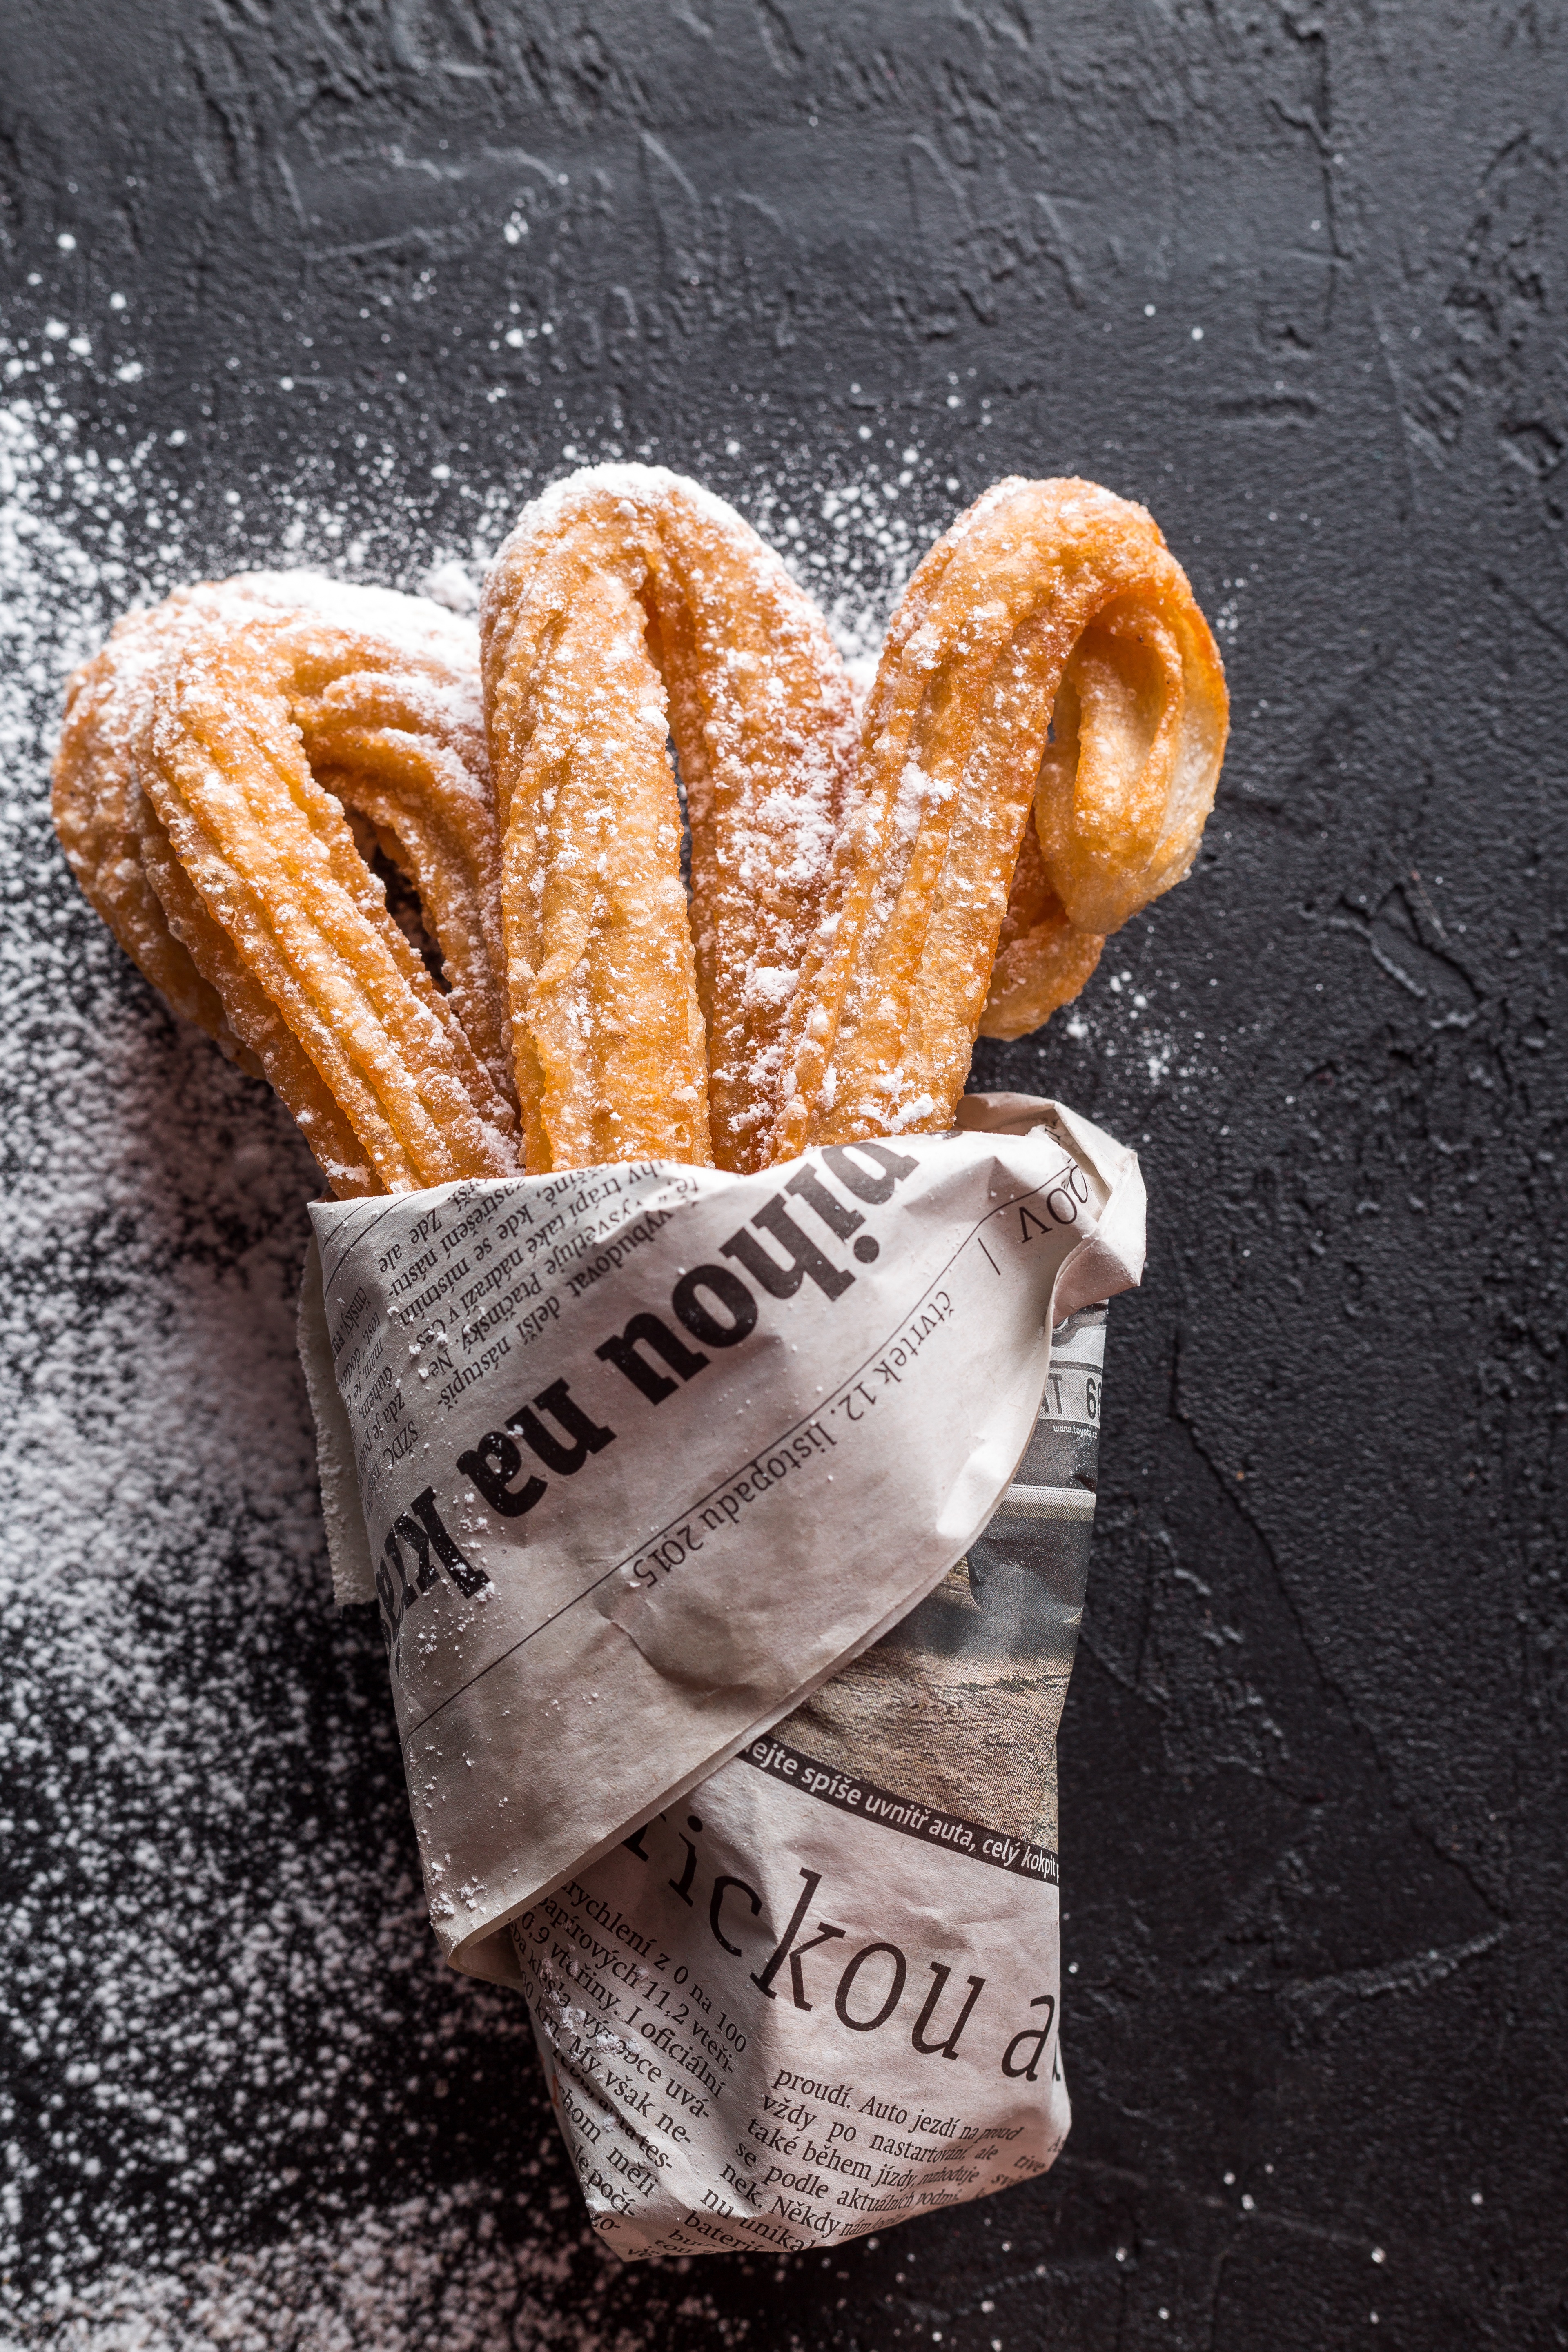
coffee, sweet, dish, food, cooking, kitchen, recipe, breakfast, baking, dessert, fast food, delicious, bake, cookies, illustration, sweets, nutrition, oven, confectionery, baked goods, flavor, appetizer, junk food, churros, snack food